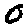
Label: 0